Live CD

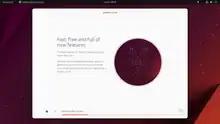
Installation from Ubuntu 23.04 live CD

All computers except the earliest digital computers are built with some form of minimal built-in loader, which loads a program or succession of programs from a storage medium, which then operate the computer. Initially a read-only medium such as punched tape or punched cards was used for initial program load. With the introduction of inexpensive read-write storage, read-write floppy disks and hard disks were used as boot media.